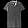
Label: T - shirt / top